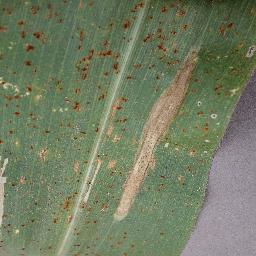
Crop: corn
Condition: (maize)_northern_blight